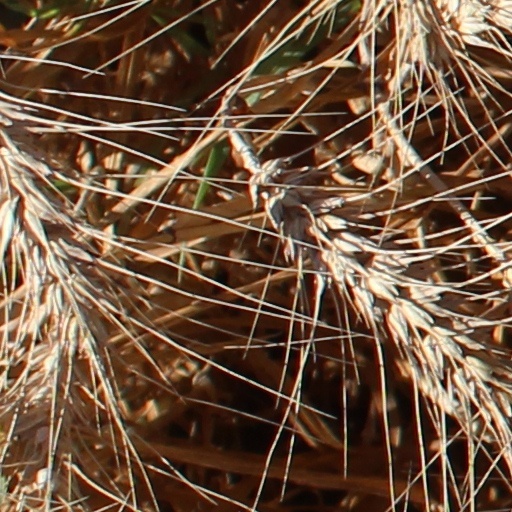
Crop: wheat